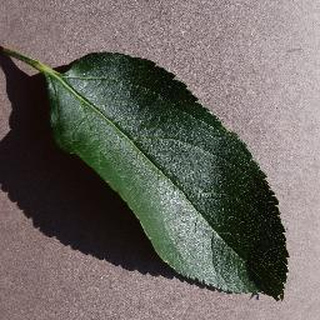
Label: healthy_apple